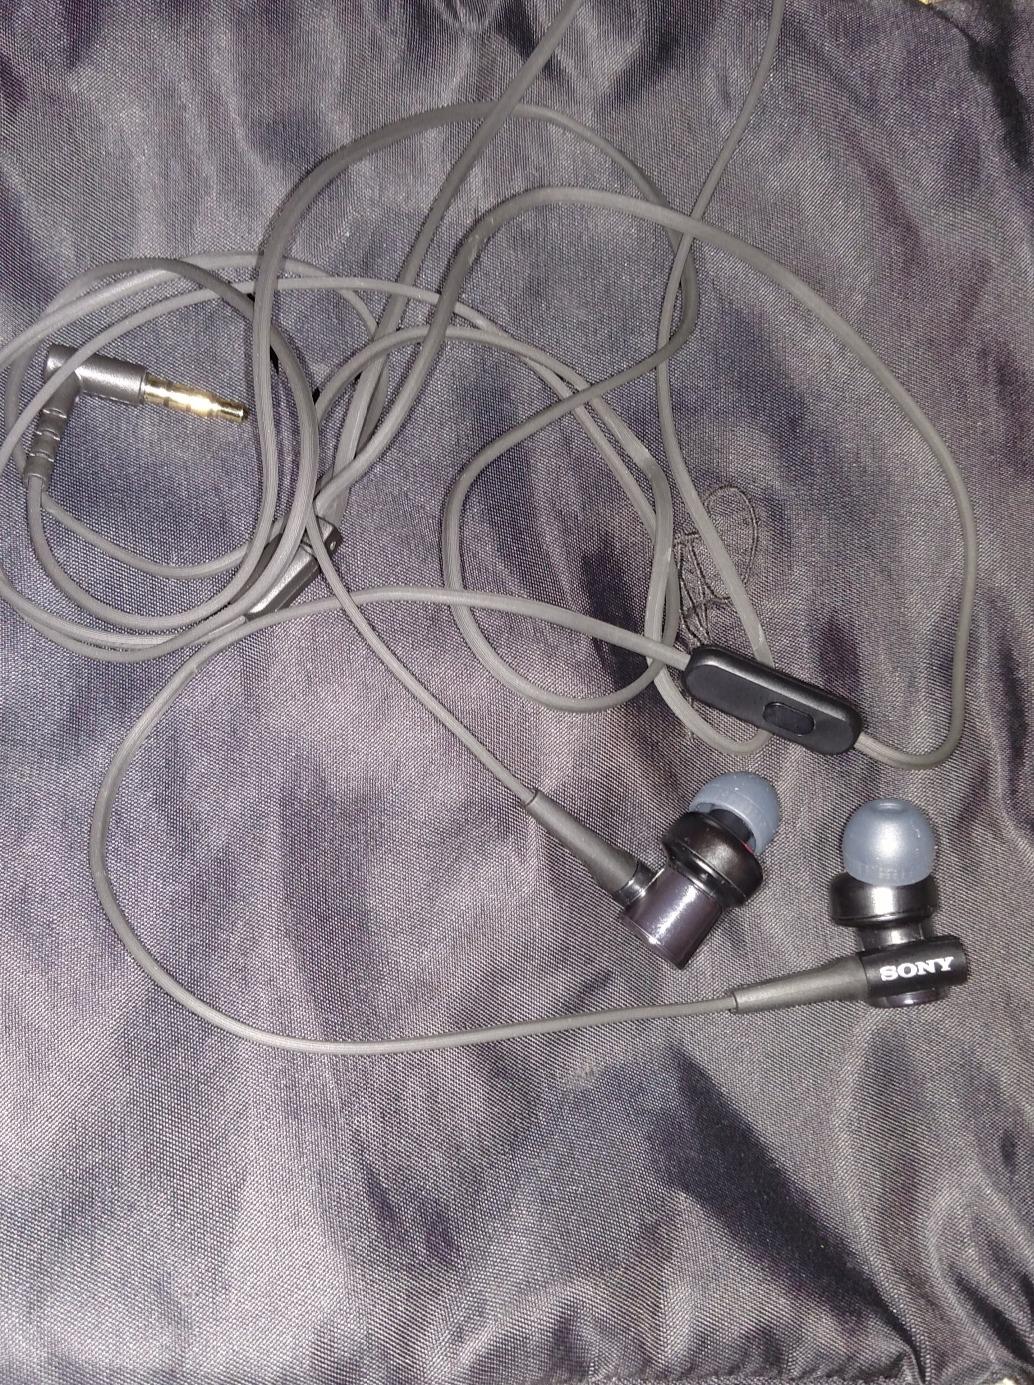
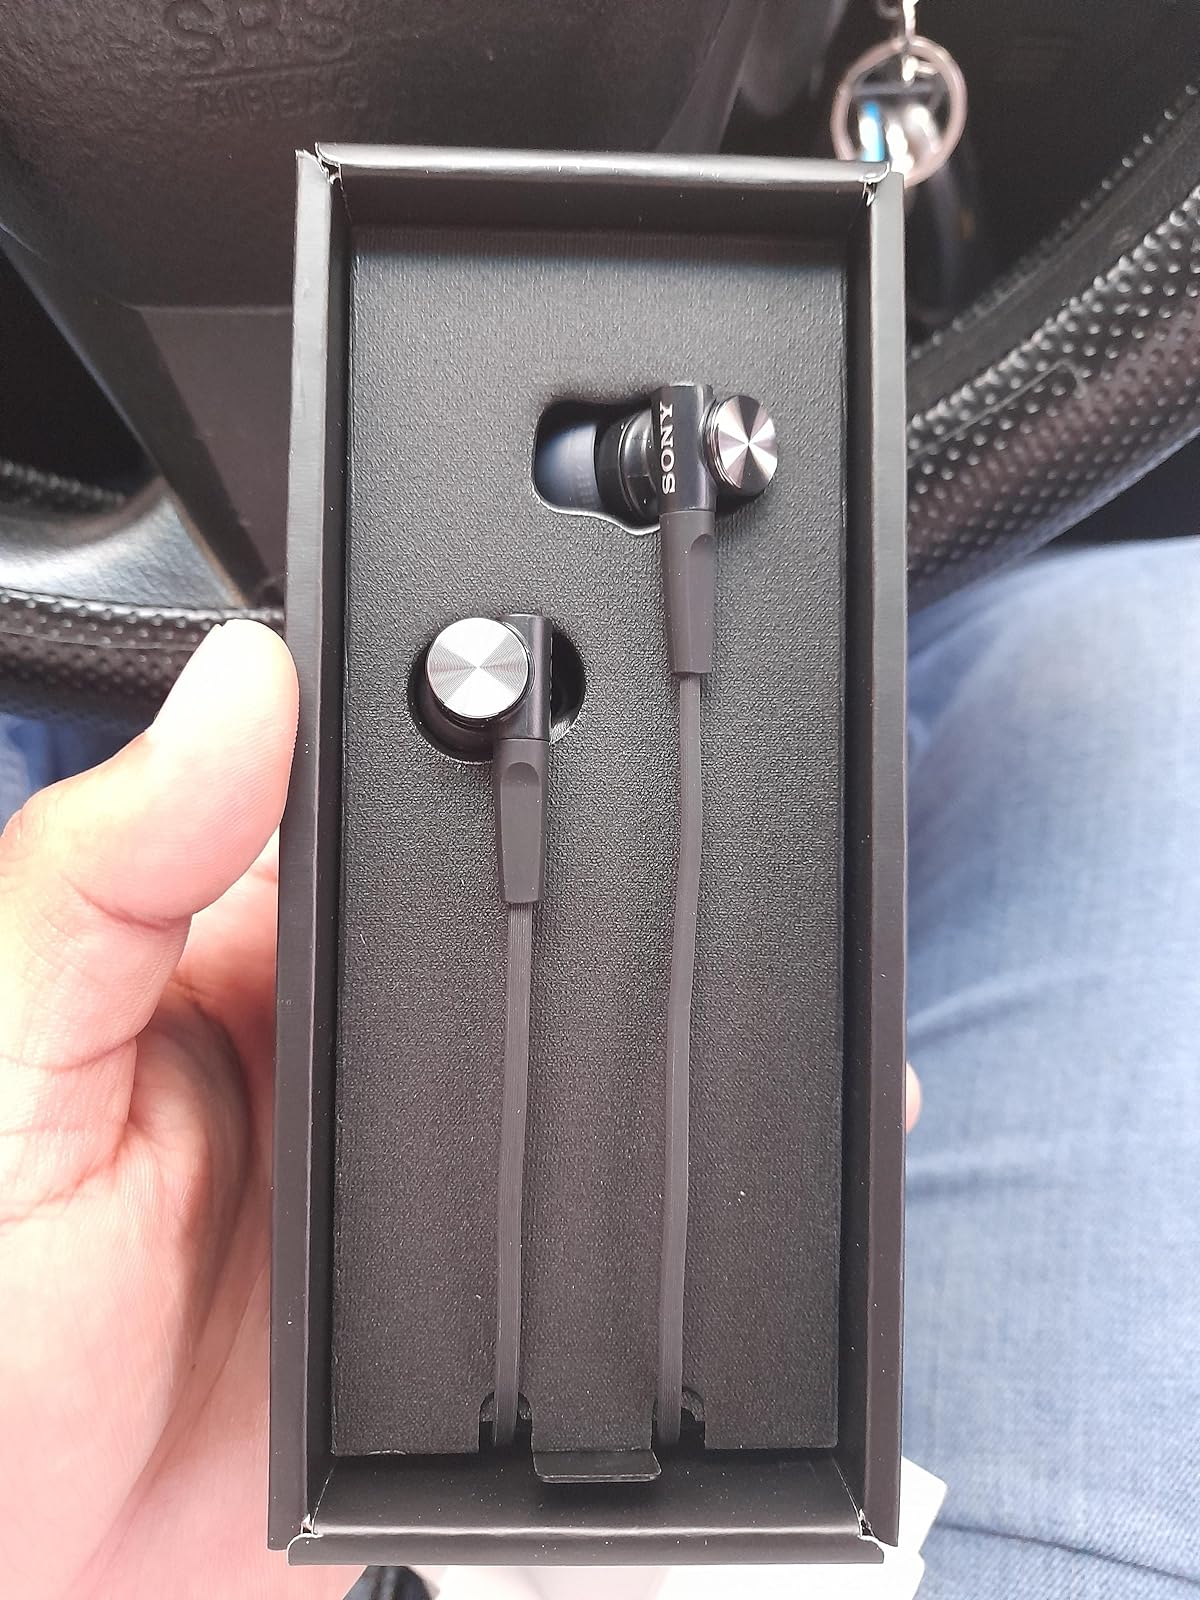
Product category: headphones
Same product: yes